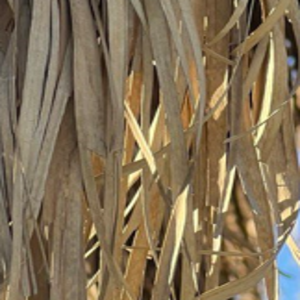
Label: Fusarium Wilt